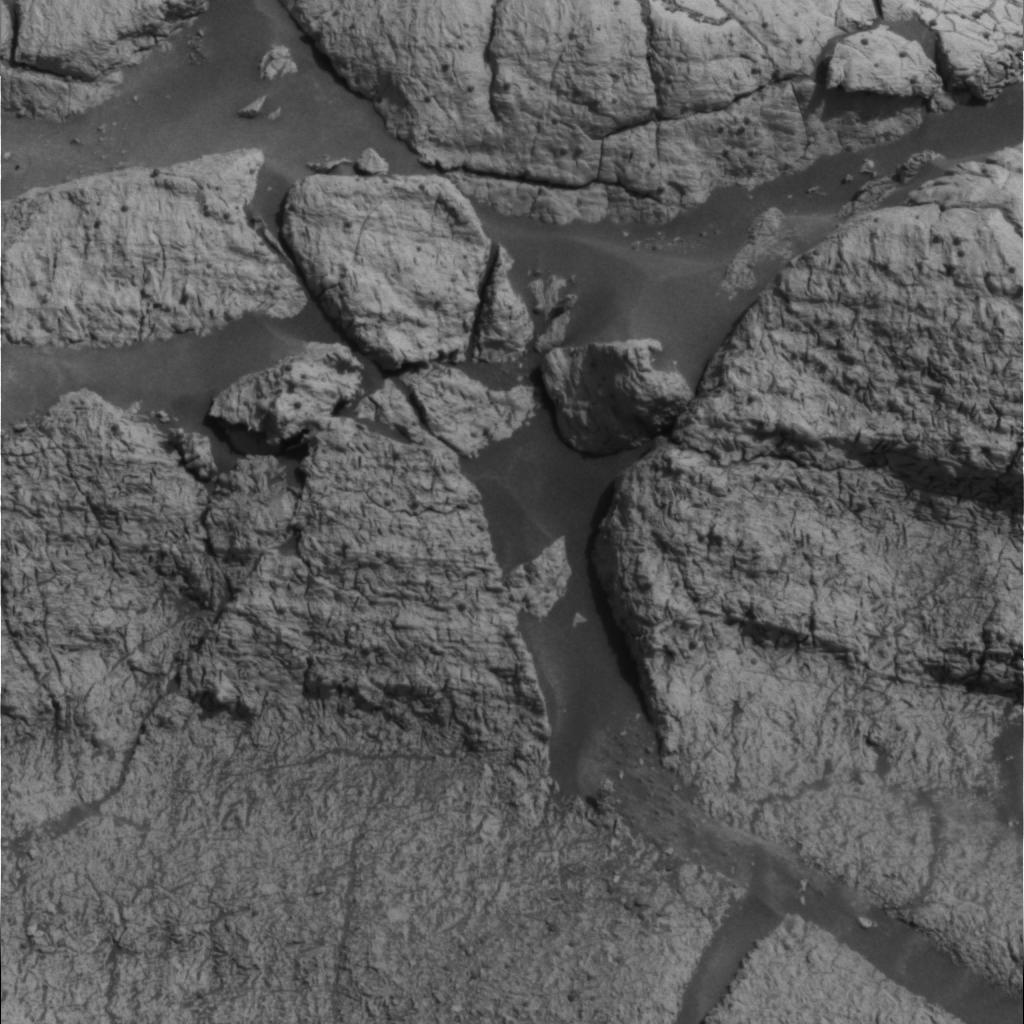
Surface features visible: Rock Outcrops, Clasts, Rock (Linear Features), Soil, Nearby Surface